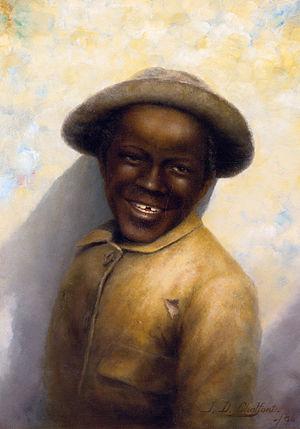
Jefferson David Chalfant, né le 6 novembre 1856 dans le comté de Chester dans l'État de la Pennsylvanie et mort le 3 février 1931 à Wilmington dans l'État du Delaware aux États-Unis, est un peintre américain, célèbre pour ses natures mortes, ses scènes de genre, ses trompe-l'œil et ses portraits.